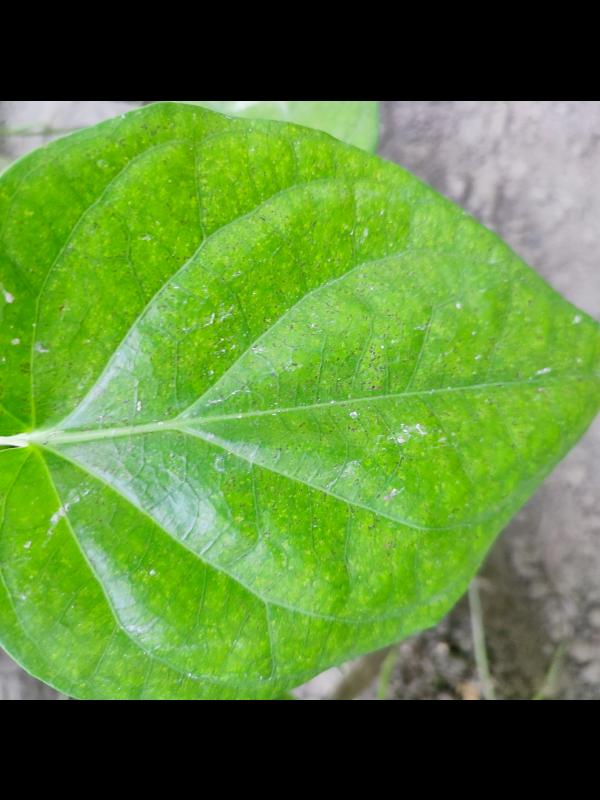
Label: Healthy_Leaf